Bydgoszcz Canal

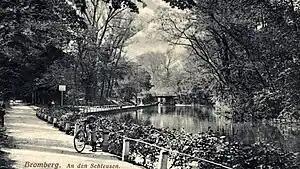
Bydgoszcz Canal,

In 1904, Berlin approved an ambitious project available for large ships, called the "Central Canal", aiming at linking Rhine and Vistula rivers through German Empire. An important part of this project comprised the reconstruction of the Vistula-Oder waterway -and the Bydgoszcz Canal- to allow barges up to 400 tons. On 1 April 1905 a special bill on waterways was passed, while at the same time rumors reported that the Russian Empire had planned to build a competitive waterway between Vistula and the Warta rivers. Studies started in 1906.